Jones Very

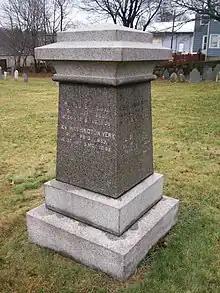
Grave of Jones Very in Peabody, Massachusetts

Jones Very believed his role as a prophet would last only 12 months. By September 1839, his role was complete. Emerson suggested that Very's temporary mental instability was worth the message he had delivered. In his essay "", Emerson referred to Very: